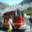
Label: truck